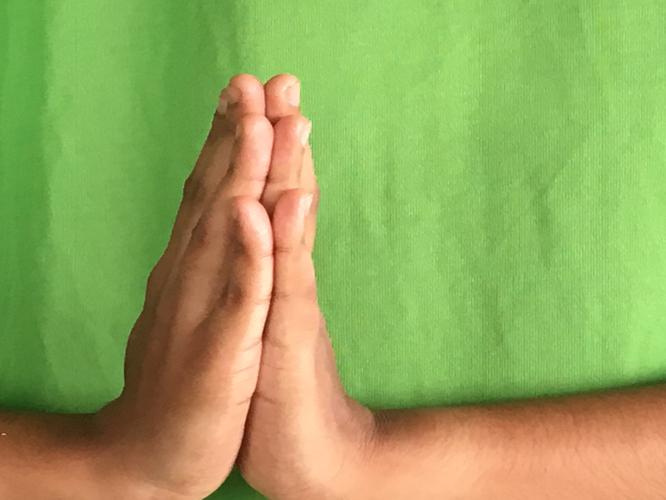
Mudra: Anjali
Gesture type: double_hand